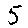
Label: 5